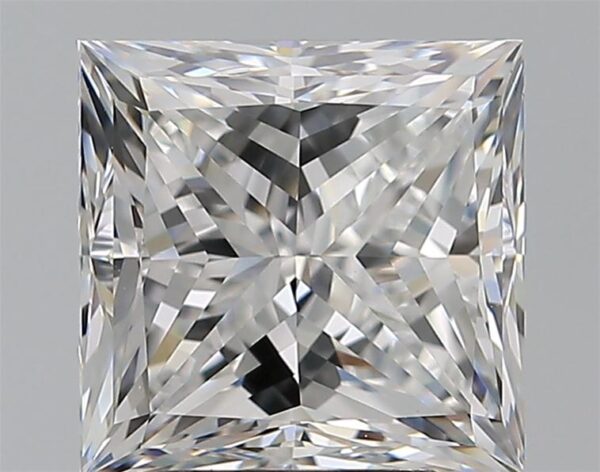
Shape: princess
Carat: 3.71
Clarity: VS1
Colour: E
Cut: VG
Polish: EX
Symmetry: EX
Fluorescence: N
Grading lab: GIA
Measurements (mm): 8.23 x 8.07 x 6.13